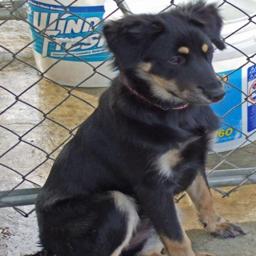
Animal: dogs